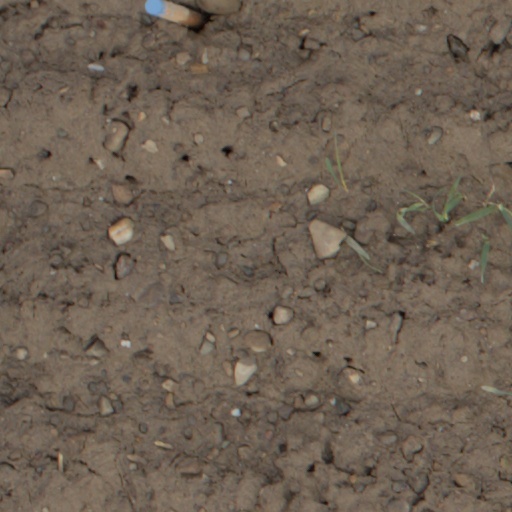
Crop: wheat